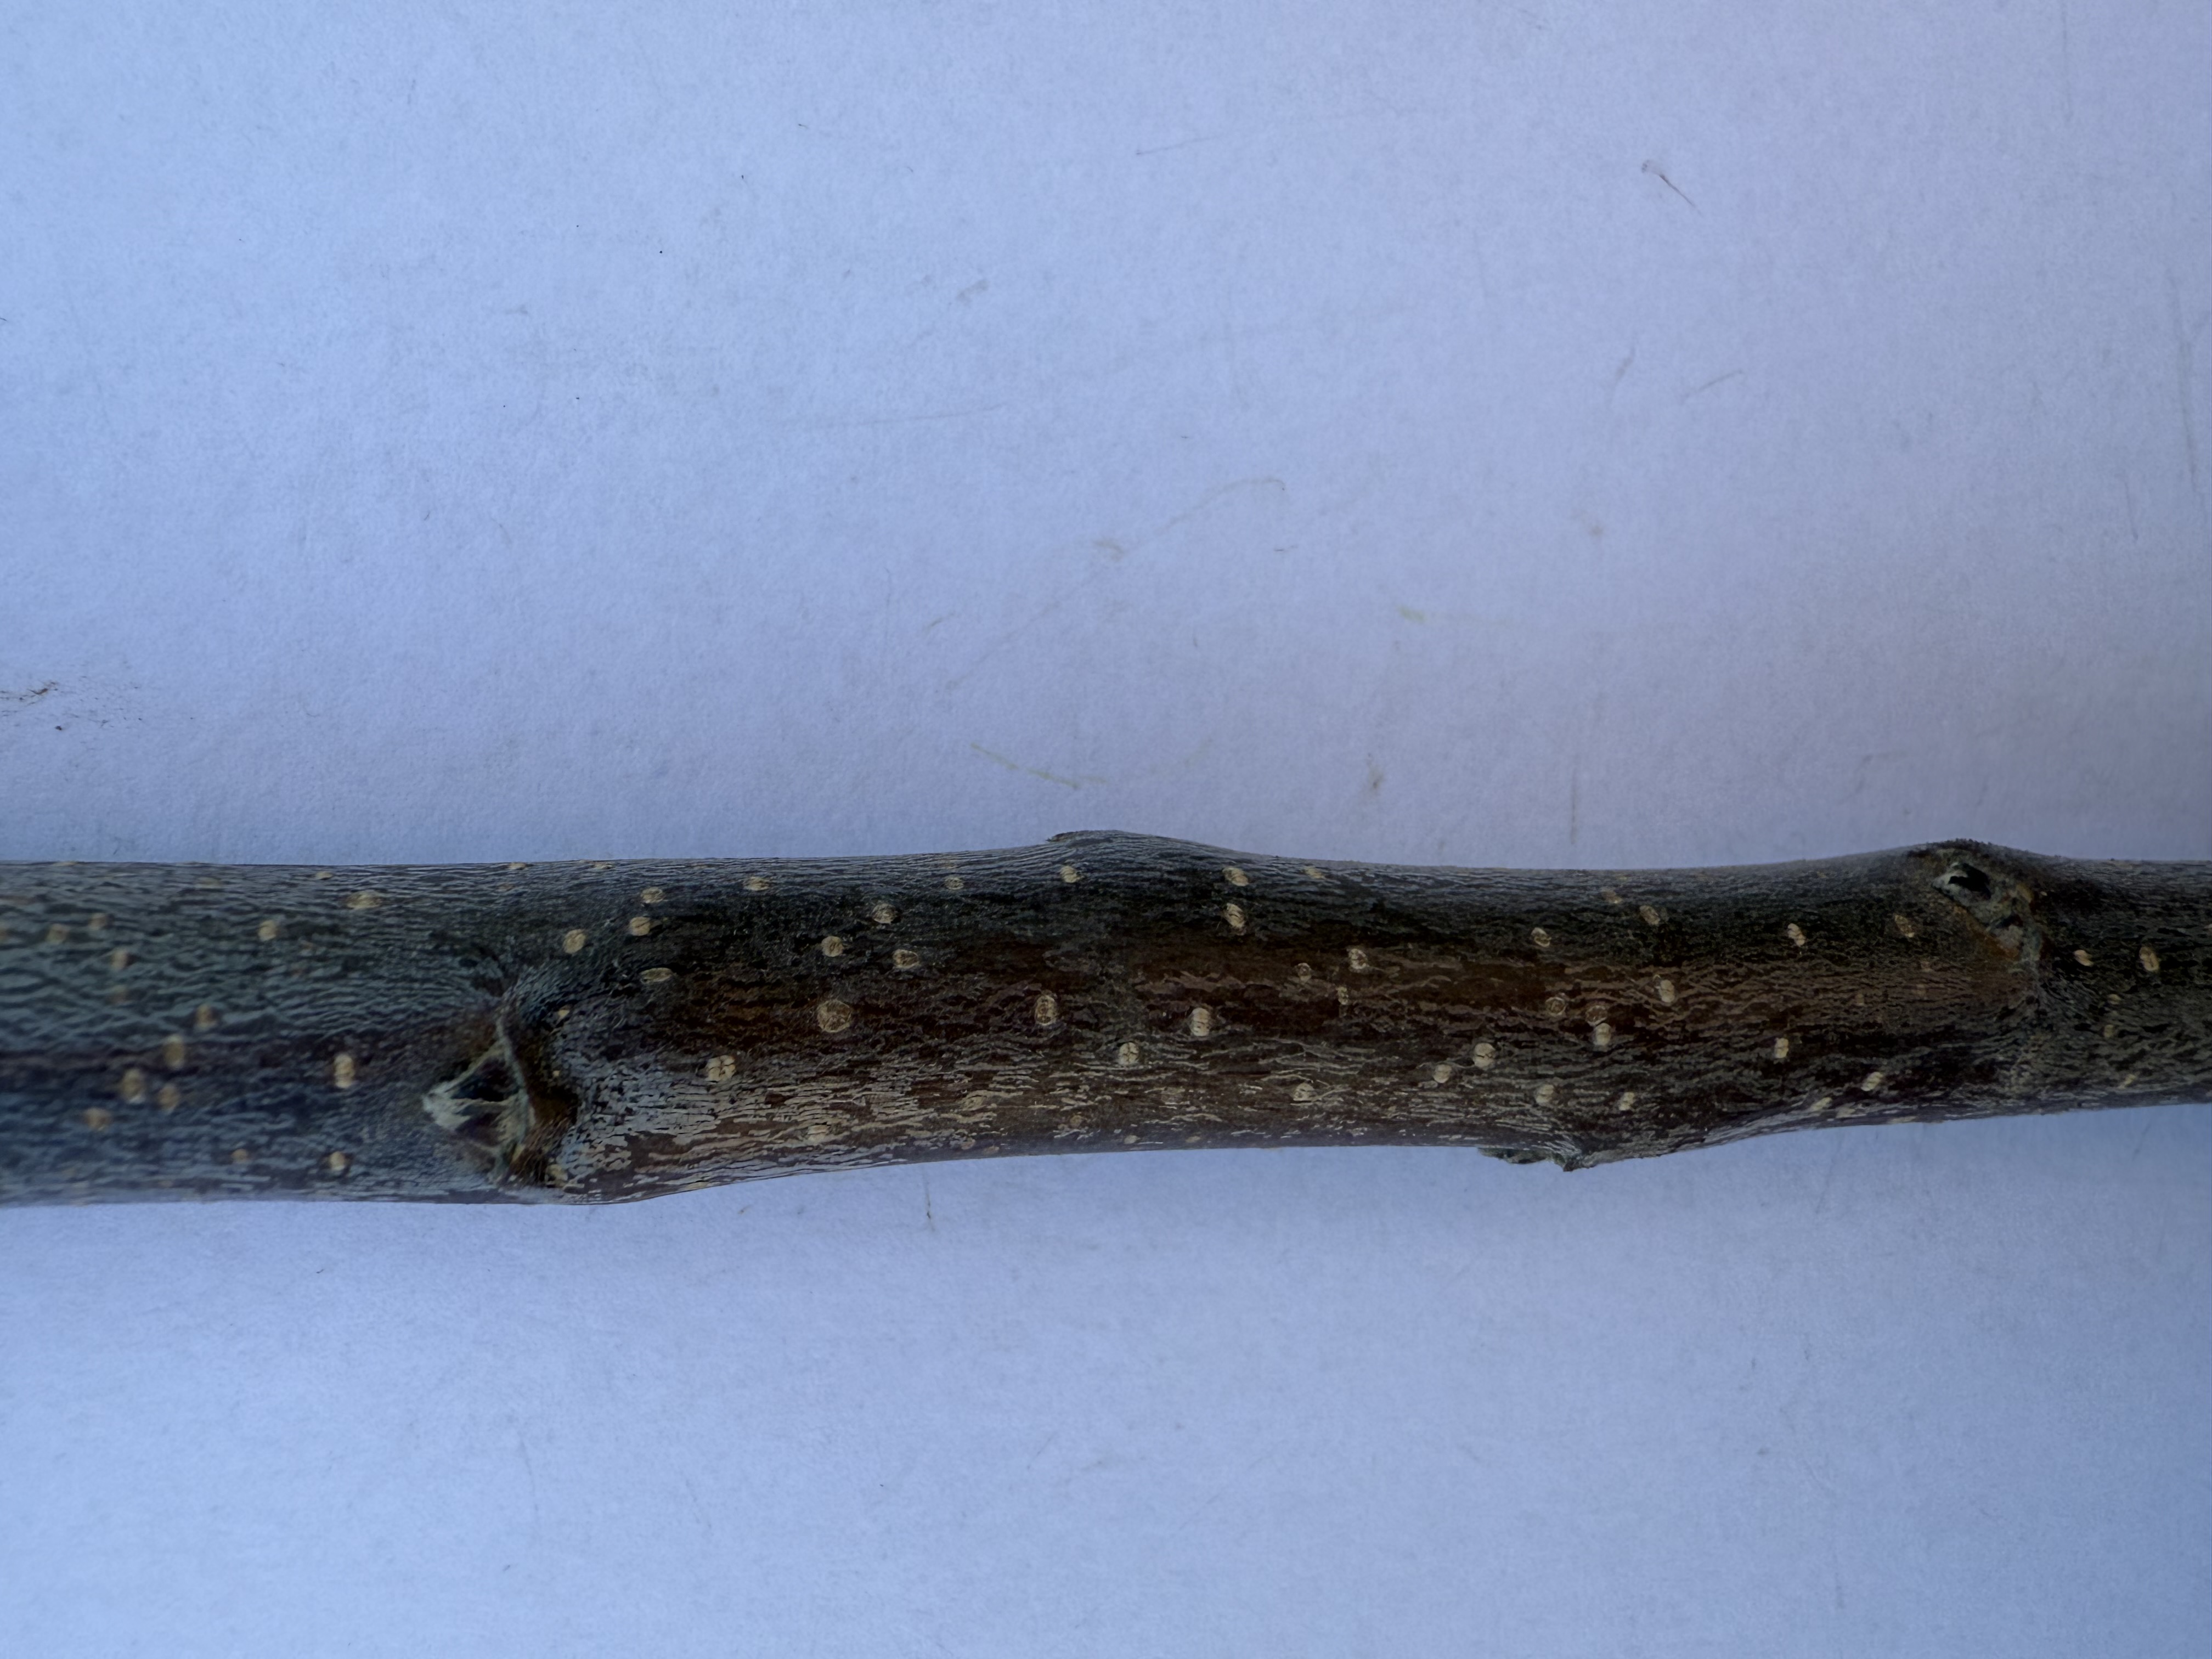
Variety: Golden Apple